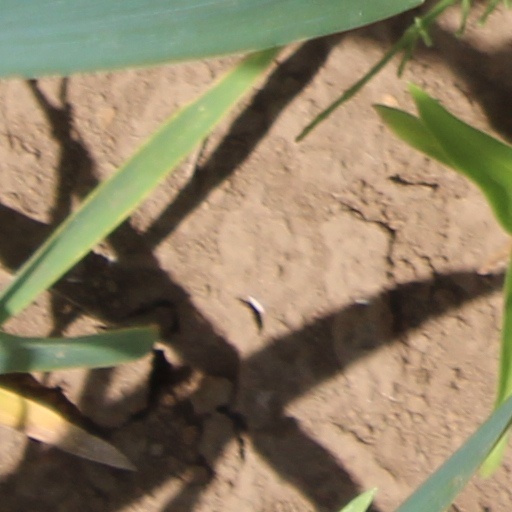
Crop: wheat